Georg Cracow

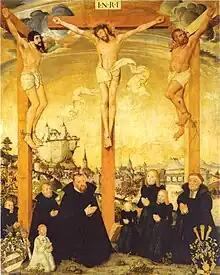
Lucas Cranach the Younger: Epitaph for Sara Cracow

In 1549 he married Sara, the first daughter of Johannes Bugenhagen.